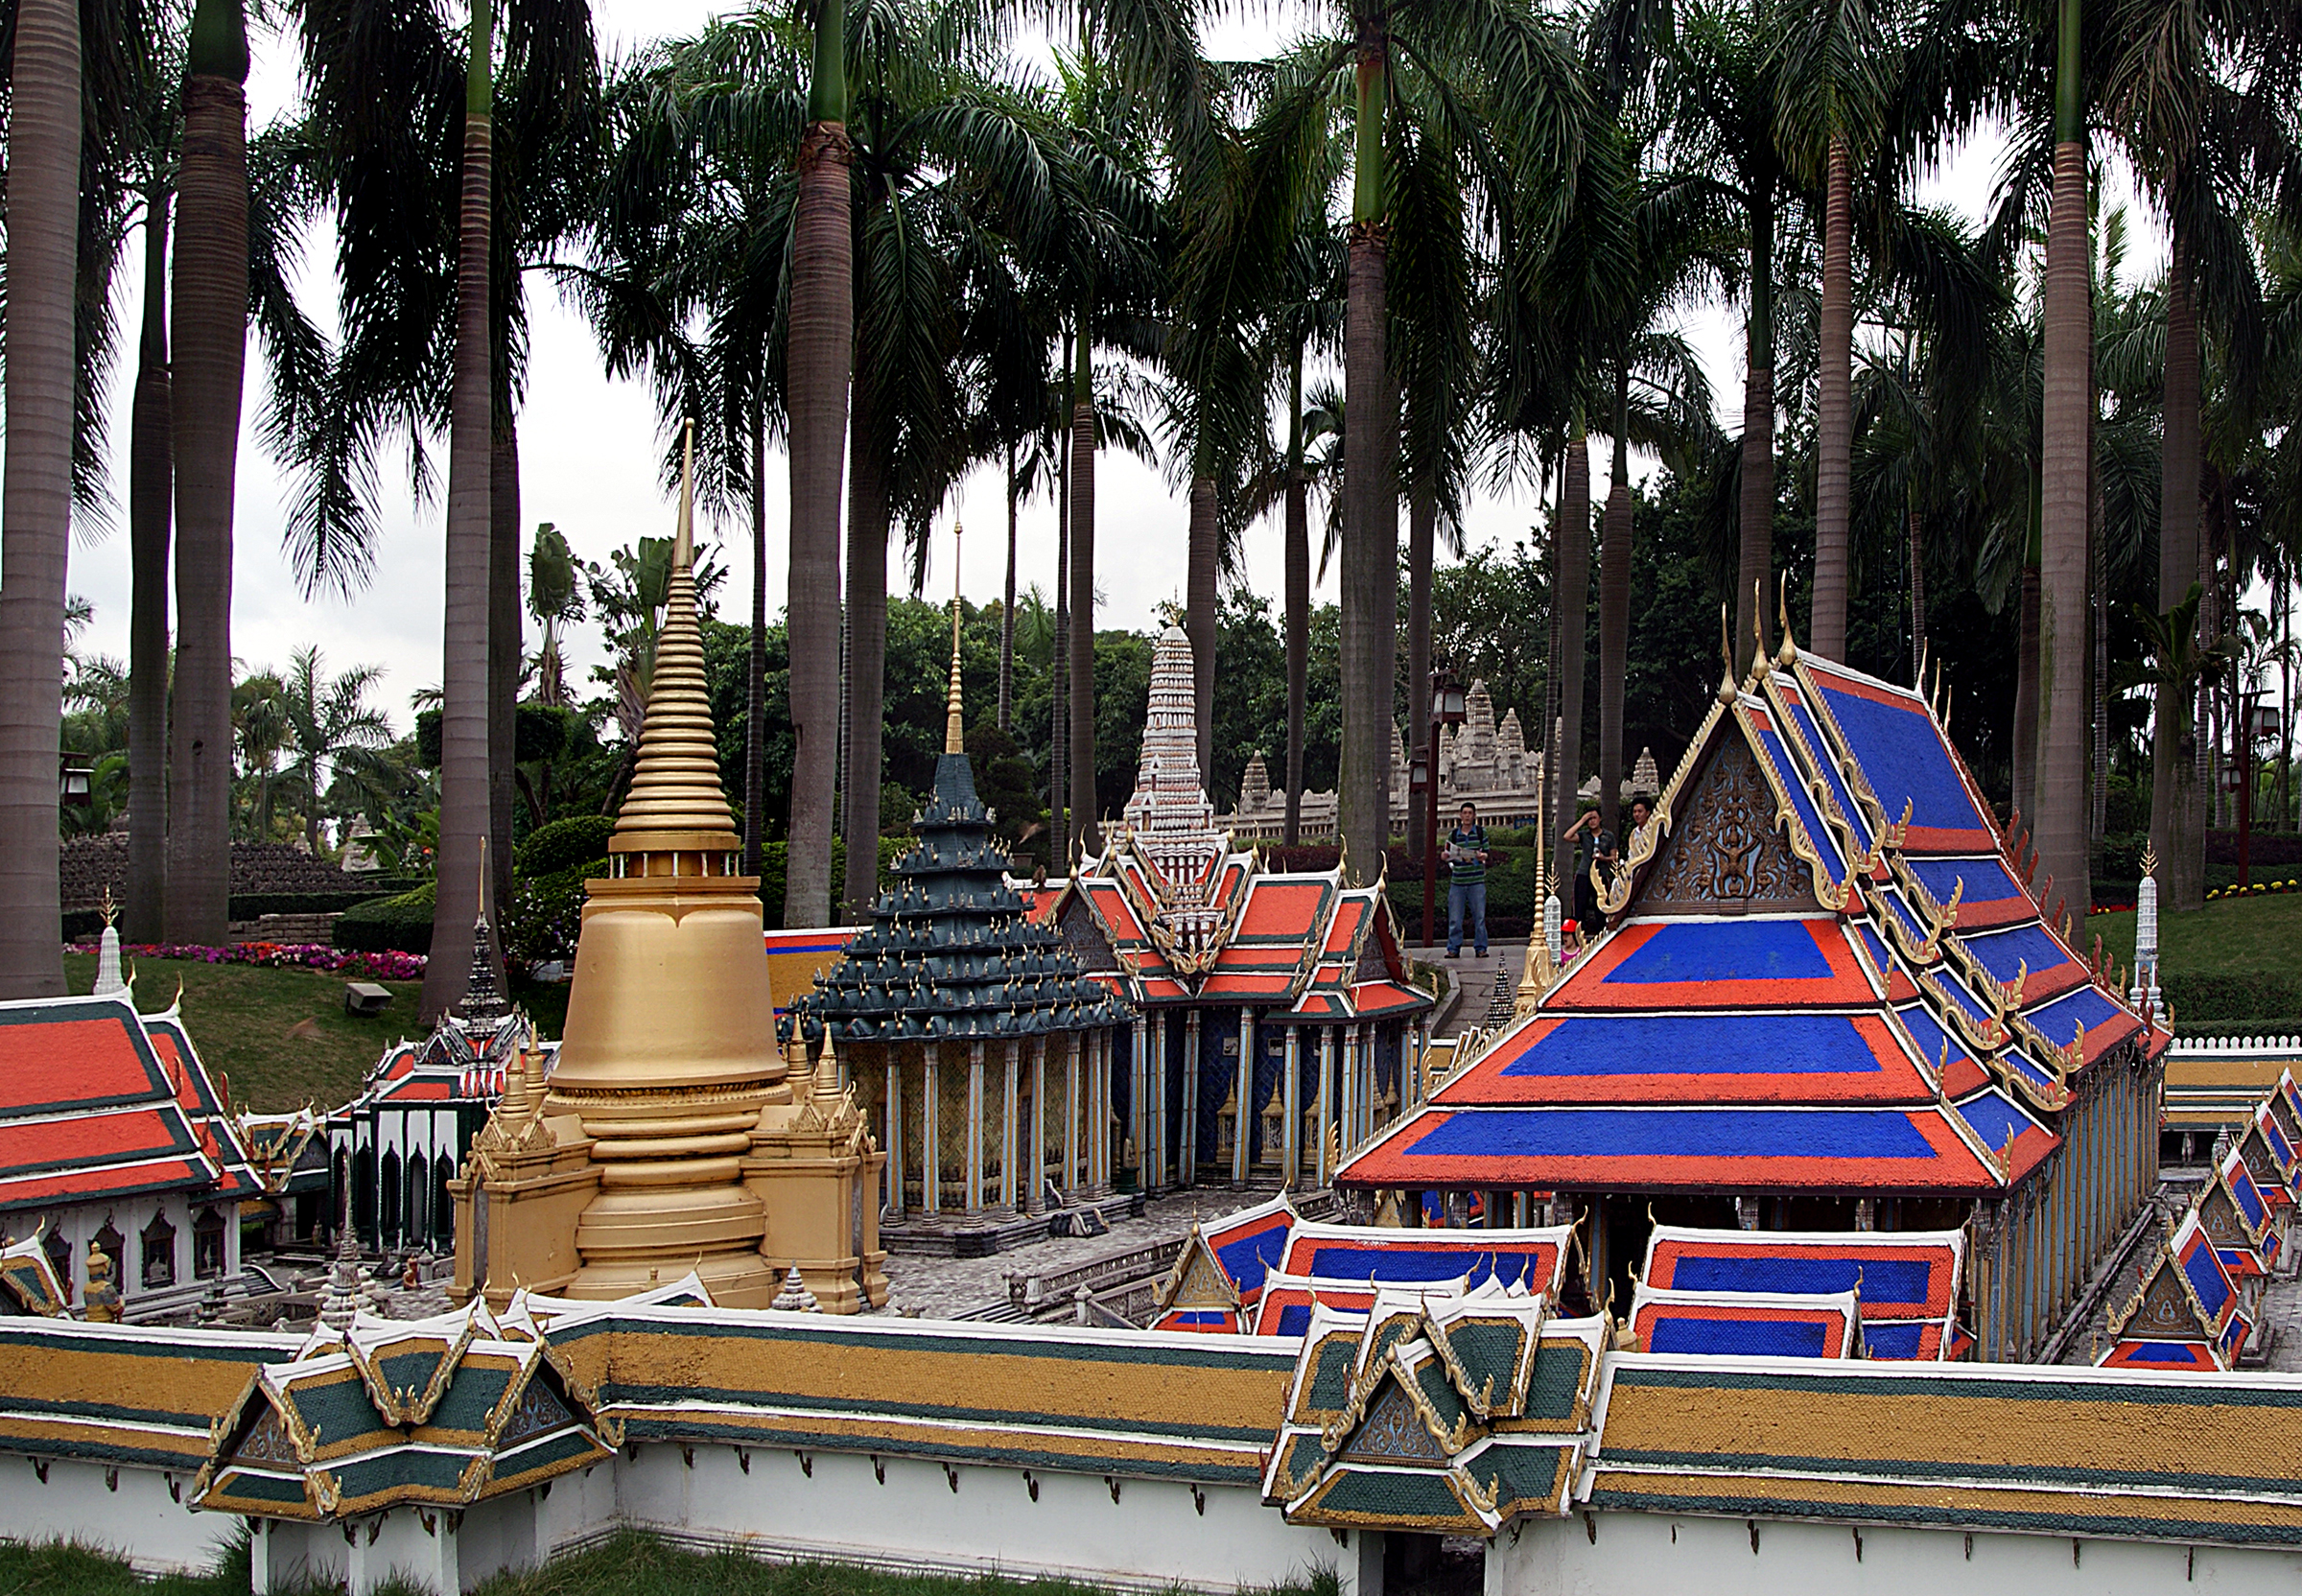
street, city, walkway, vacation, travel, chinese, amusement park, park, tourism, publicdomain, temple, resort, playground, shrine, chine, guangdong, baoan, shenzhenchina, wat